Atlanta freeway revolts

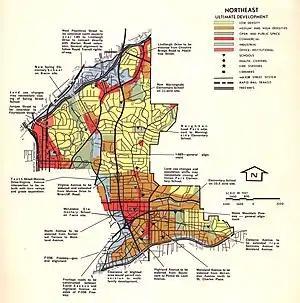
1970 map of proposed route of I-485 through northeast Atlanta

There have been multiple freeway revolts in Atlanta, Georgia. The longest and most famous examples of Interstate opposition were against I-485 and the Stone Mountain Freeway through Intown Atlanta, lasting over 30 years, from the early 1960s until the final construction of Freedom Parkway on a small portion of the contested routes in 1994.